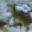
Label: deer